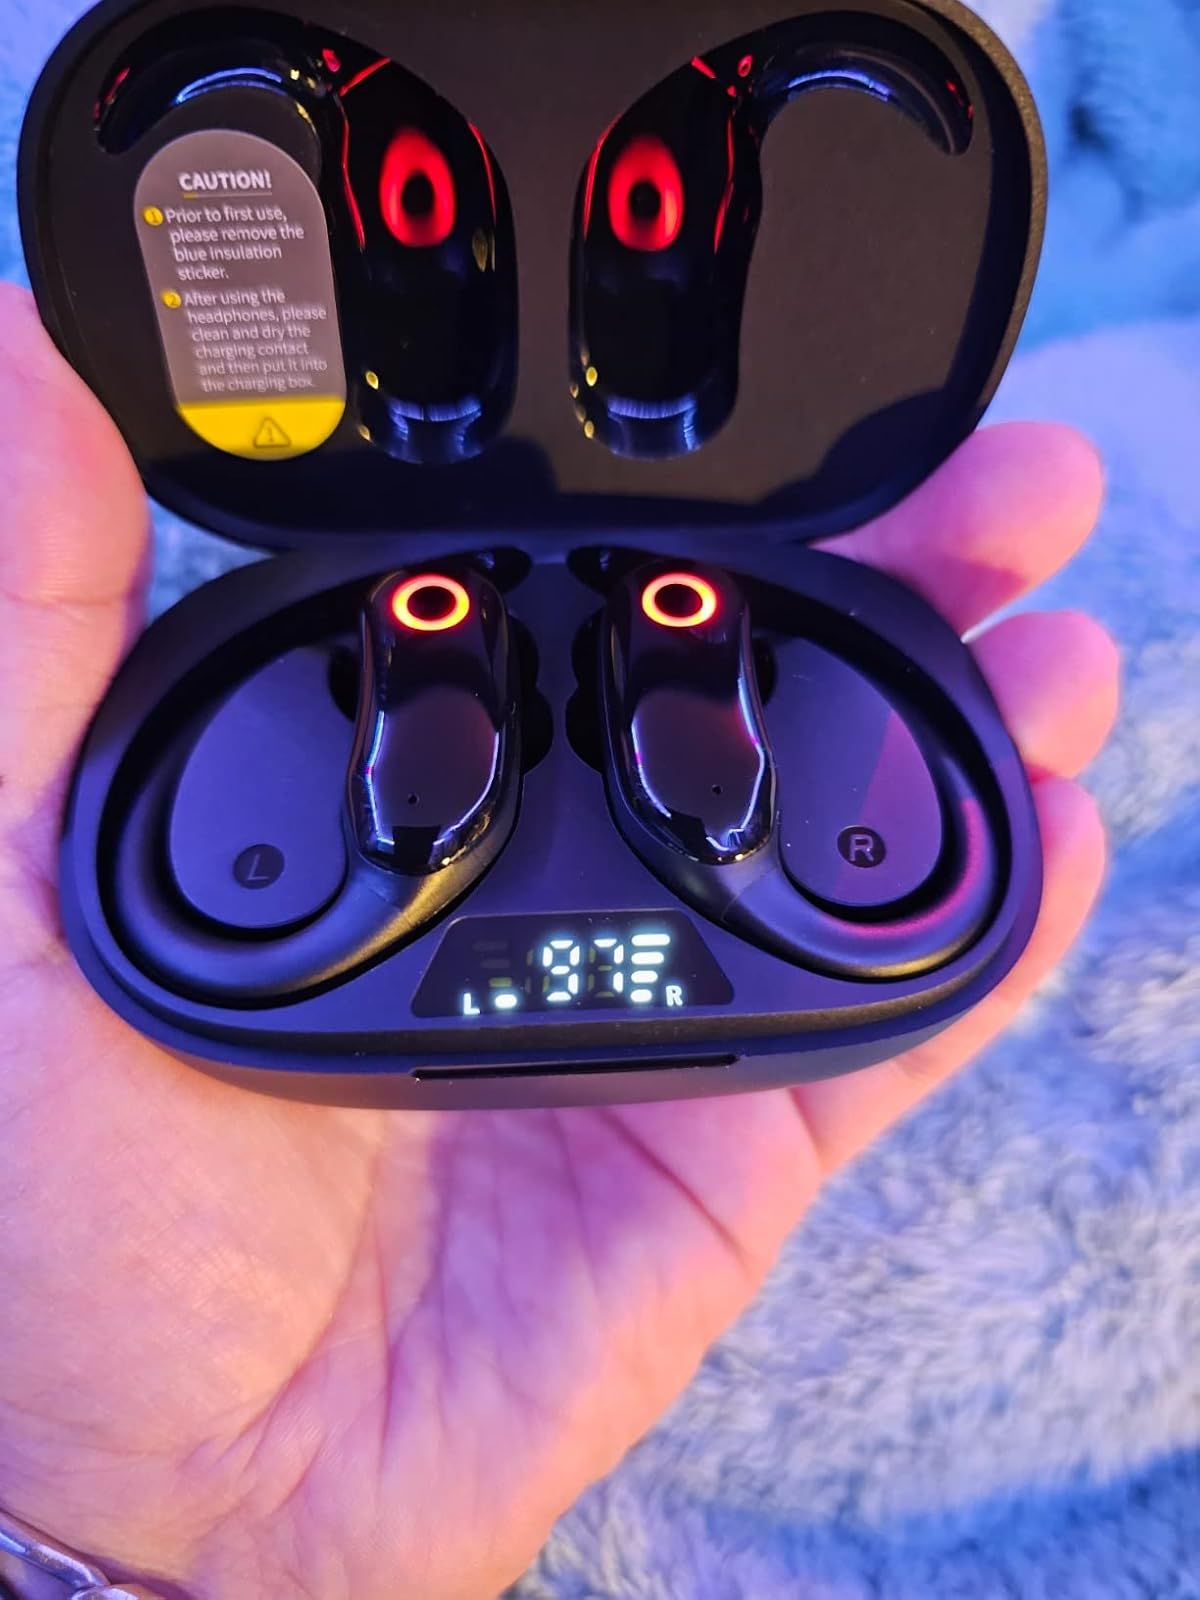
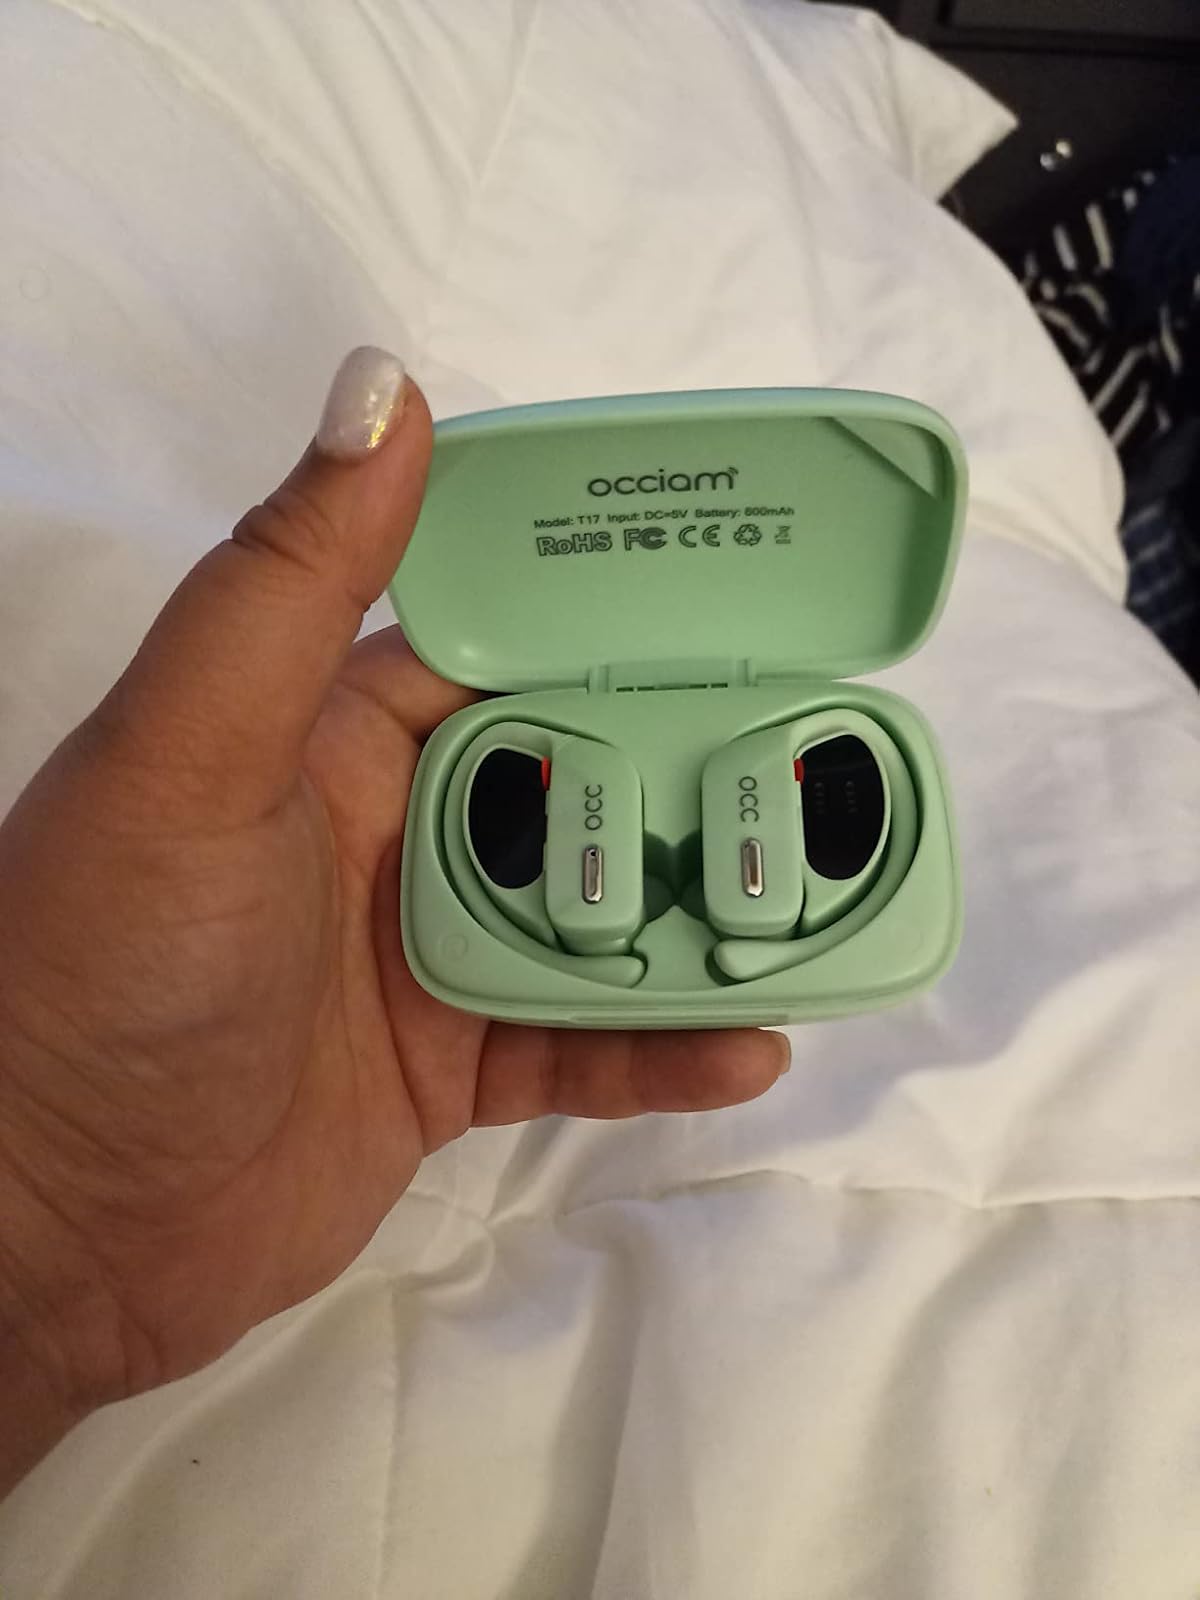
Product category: earbuds
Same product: no